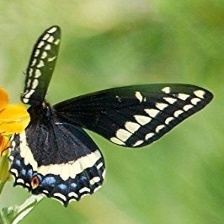
Species: INDRA SWALLOW